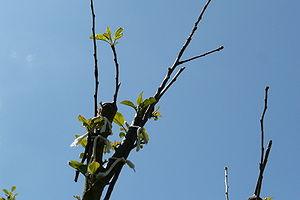
Greffe de pommier après moins d'un mois.
En agriculture, le greffage est un mode de reproduction végétative qui consiste à implanter dans les tissus d'une plante un bourgeon ou un fragment quelconque, prélevé sur une autre plante ou de la même plante, pour que celui-ci continue à croître en faisant corps avec la première. La greffe est le résultat de cette opération.